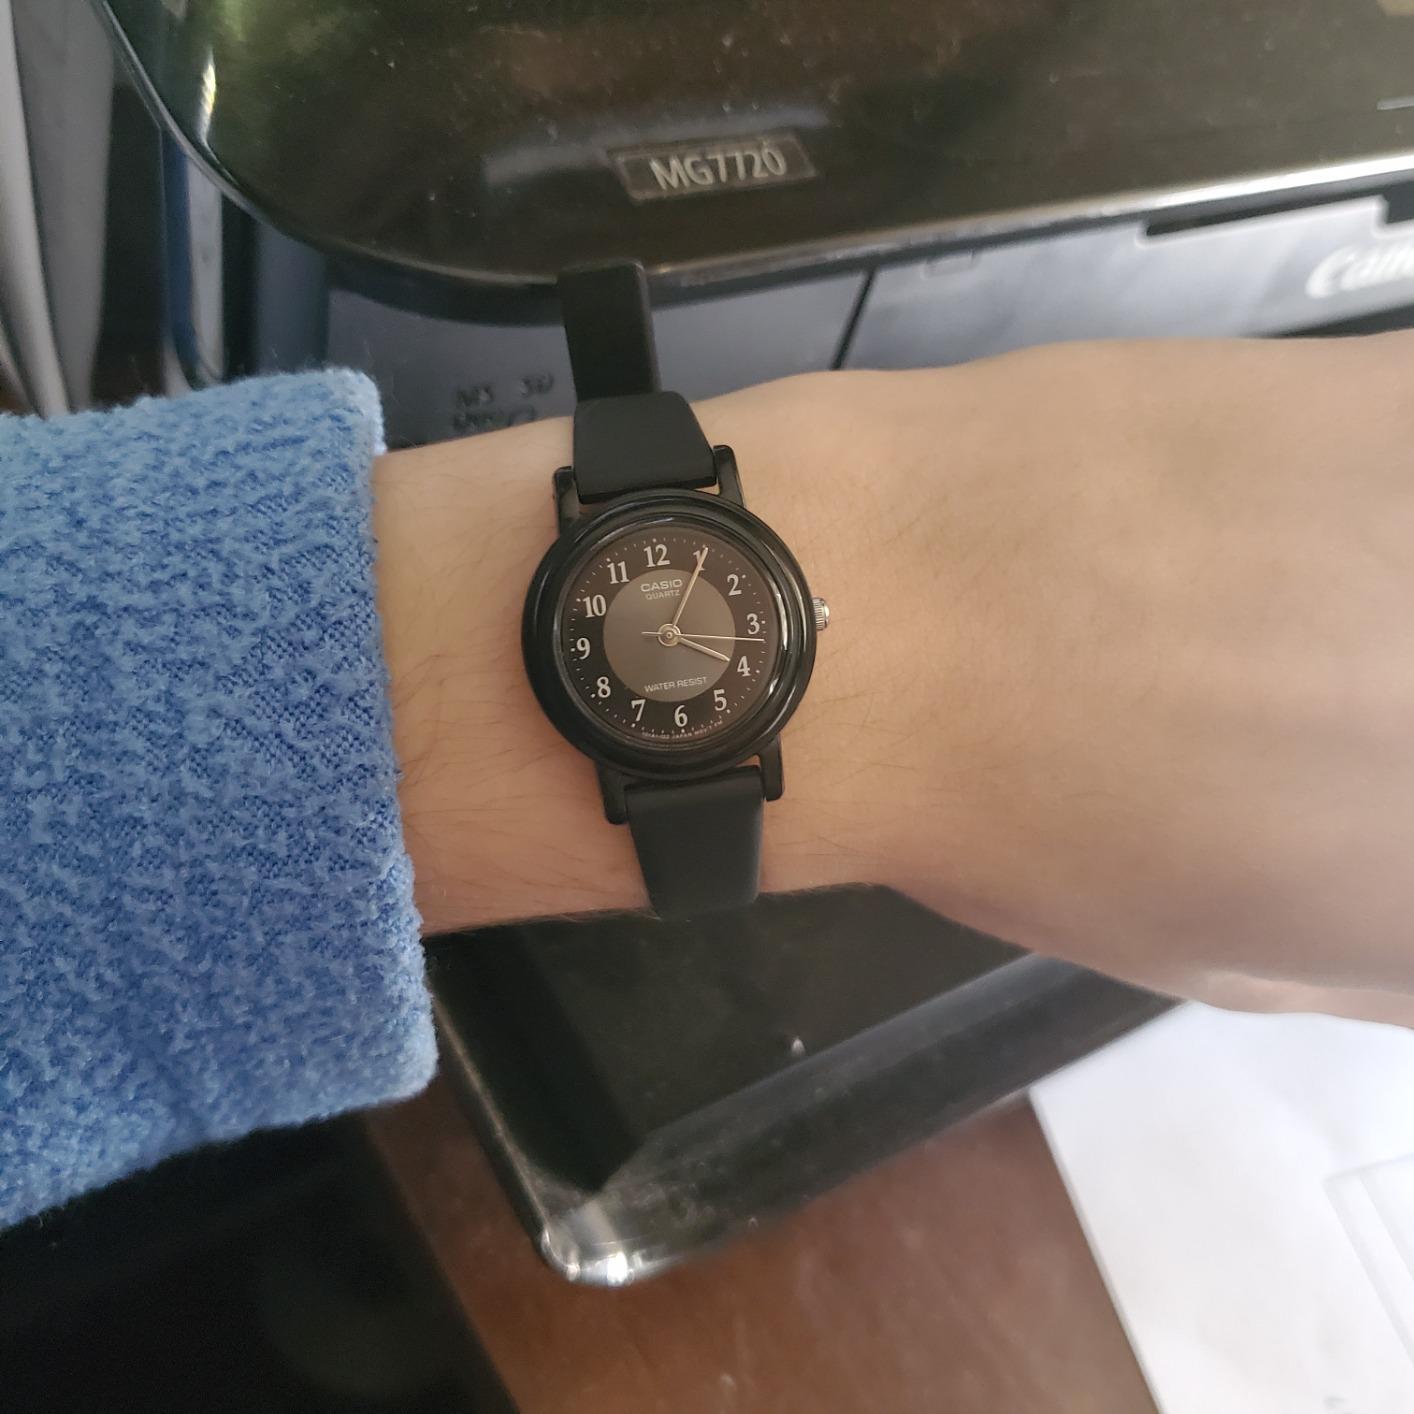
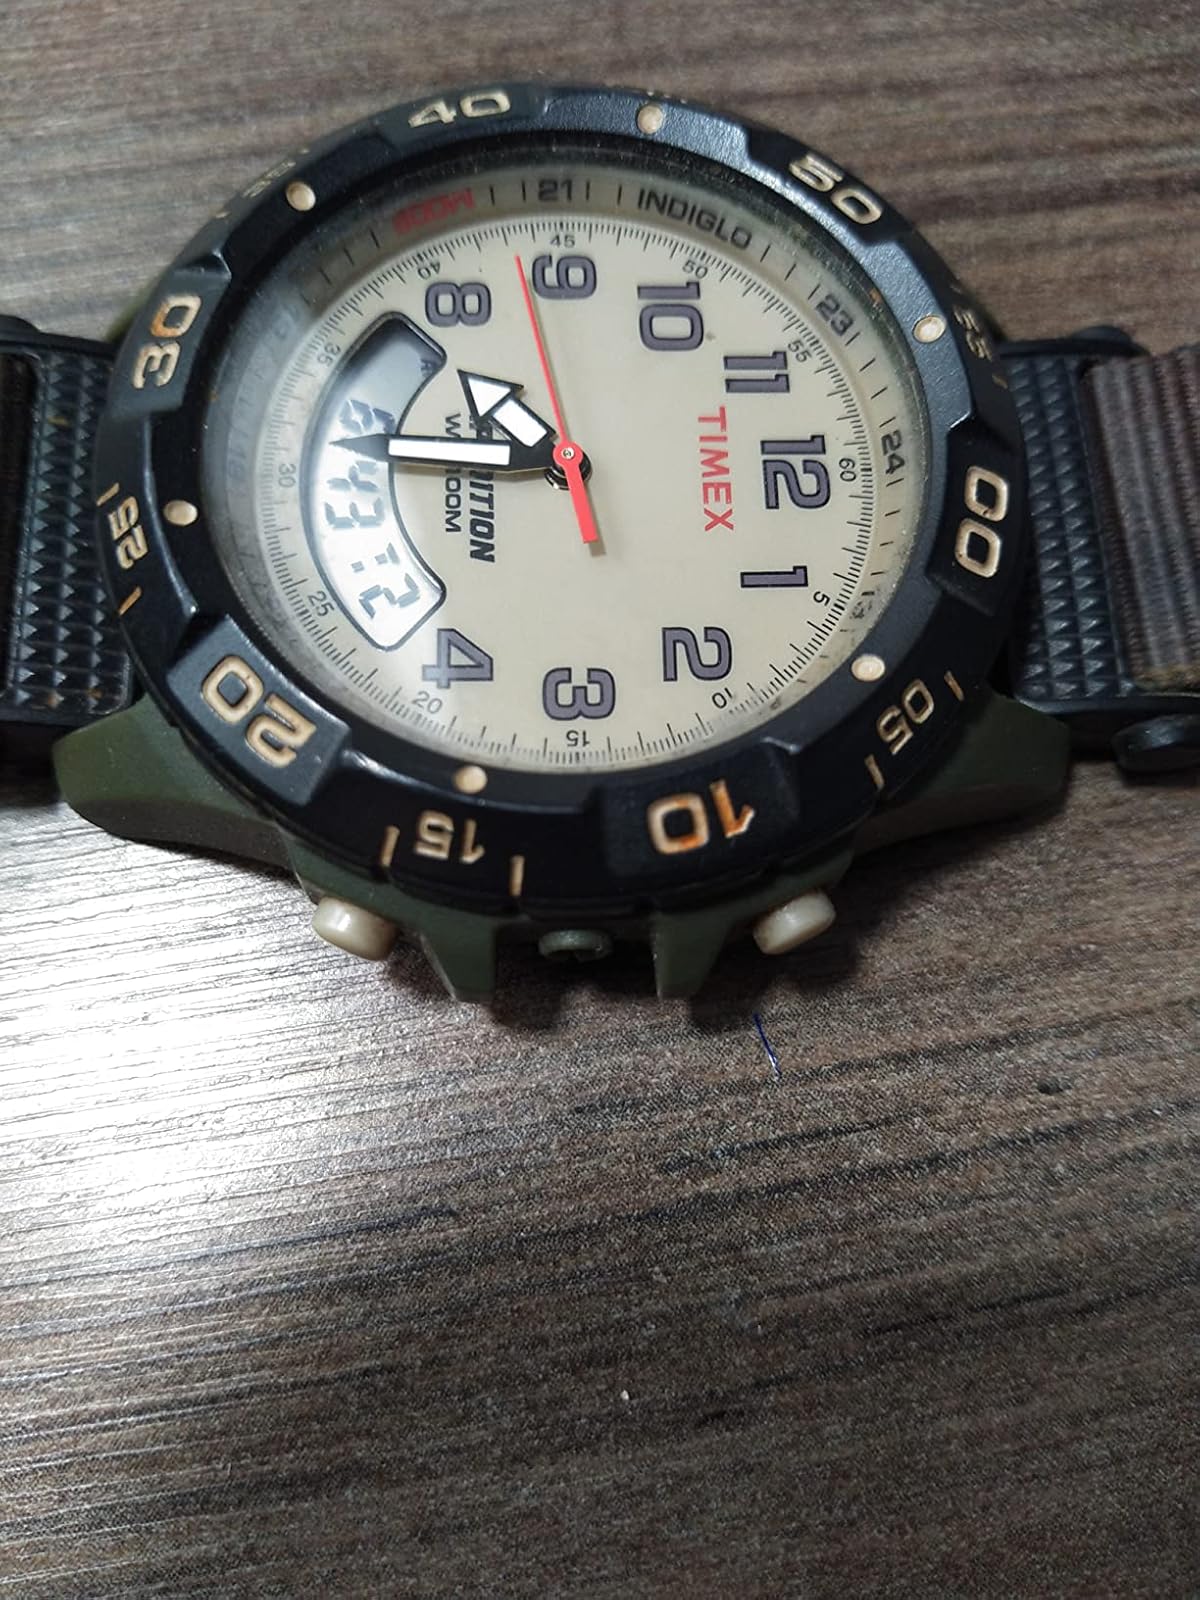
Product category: accessories_watch
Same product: no